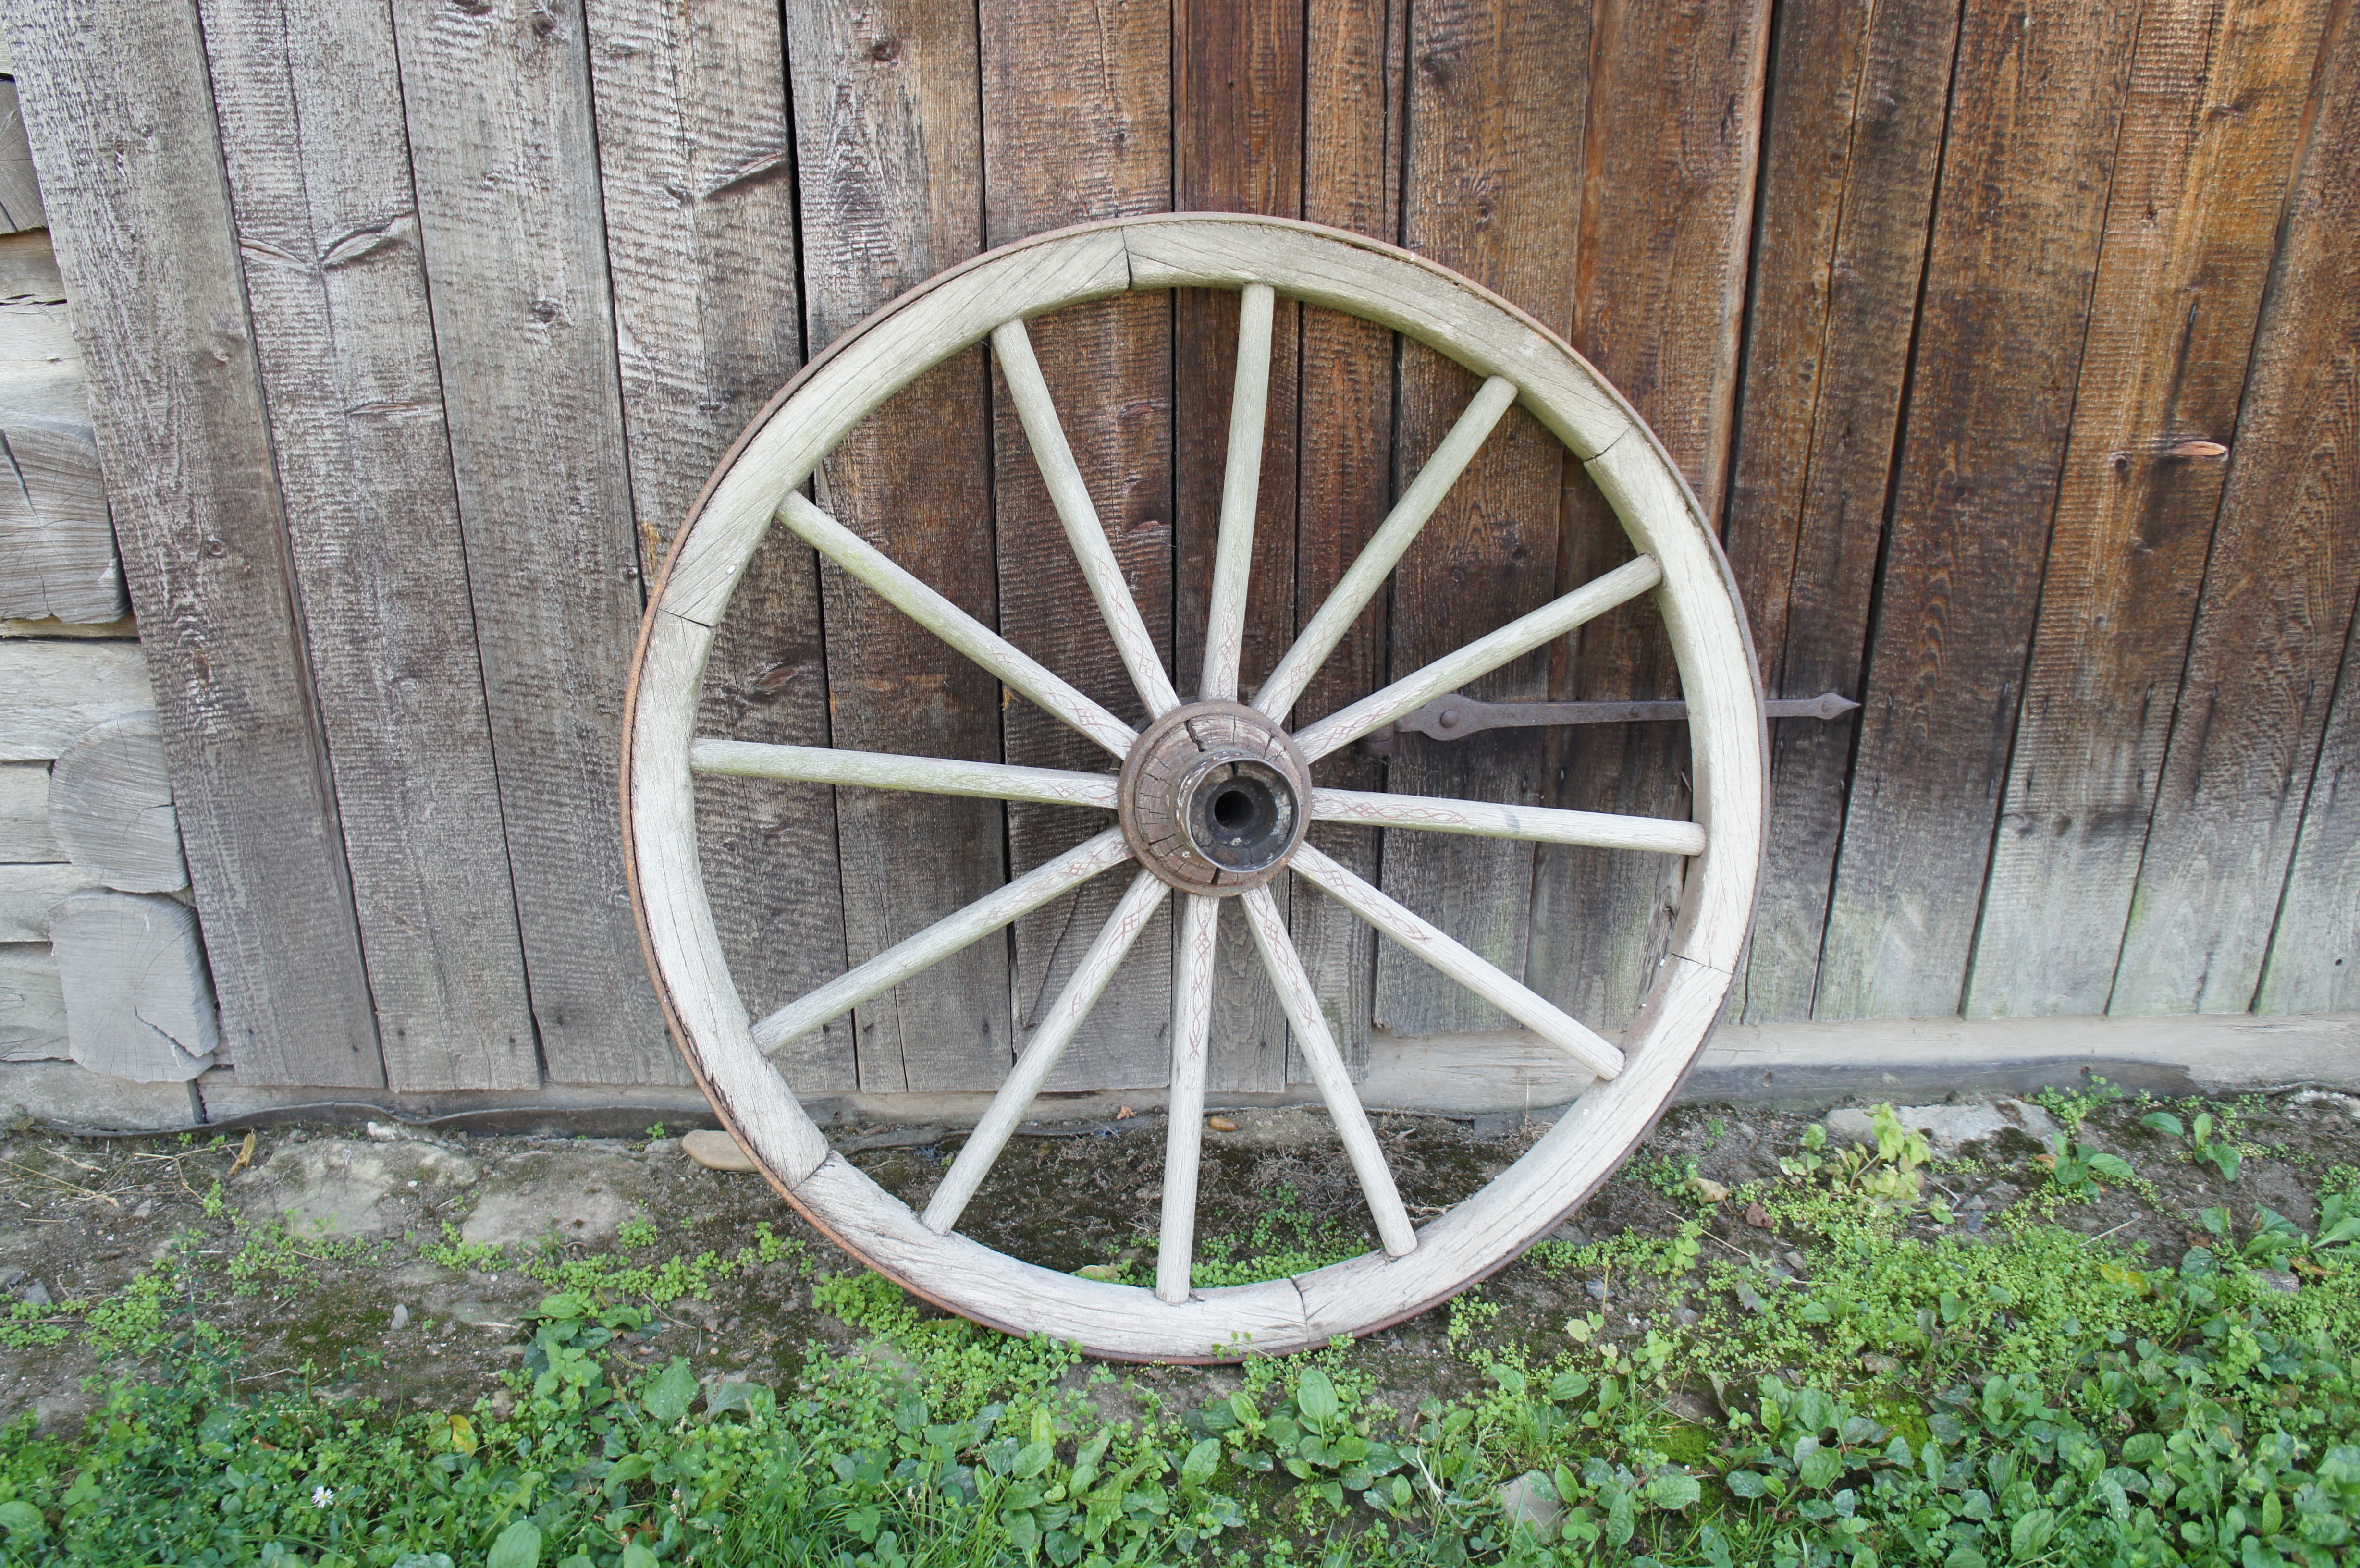
wood, wheel, cart, bicycle, vehicle, spoke, tire, outdoors, rim, wooden wheel, the countryside, bicycle wheel, man made object, bicycle motocross